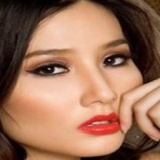
diễn viên Diễm My 9x